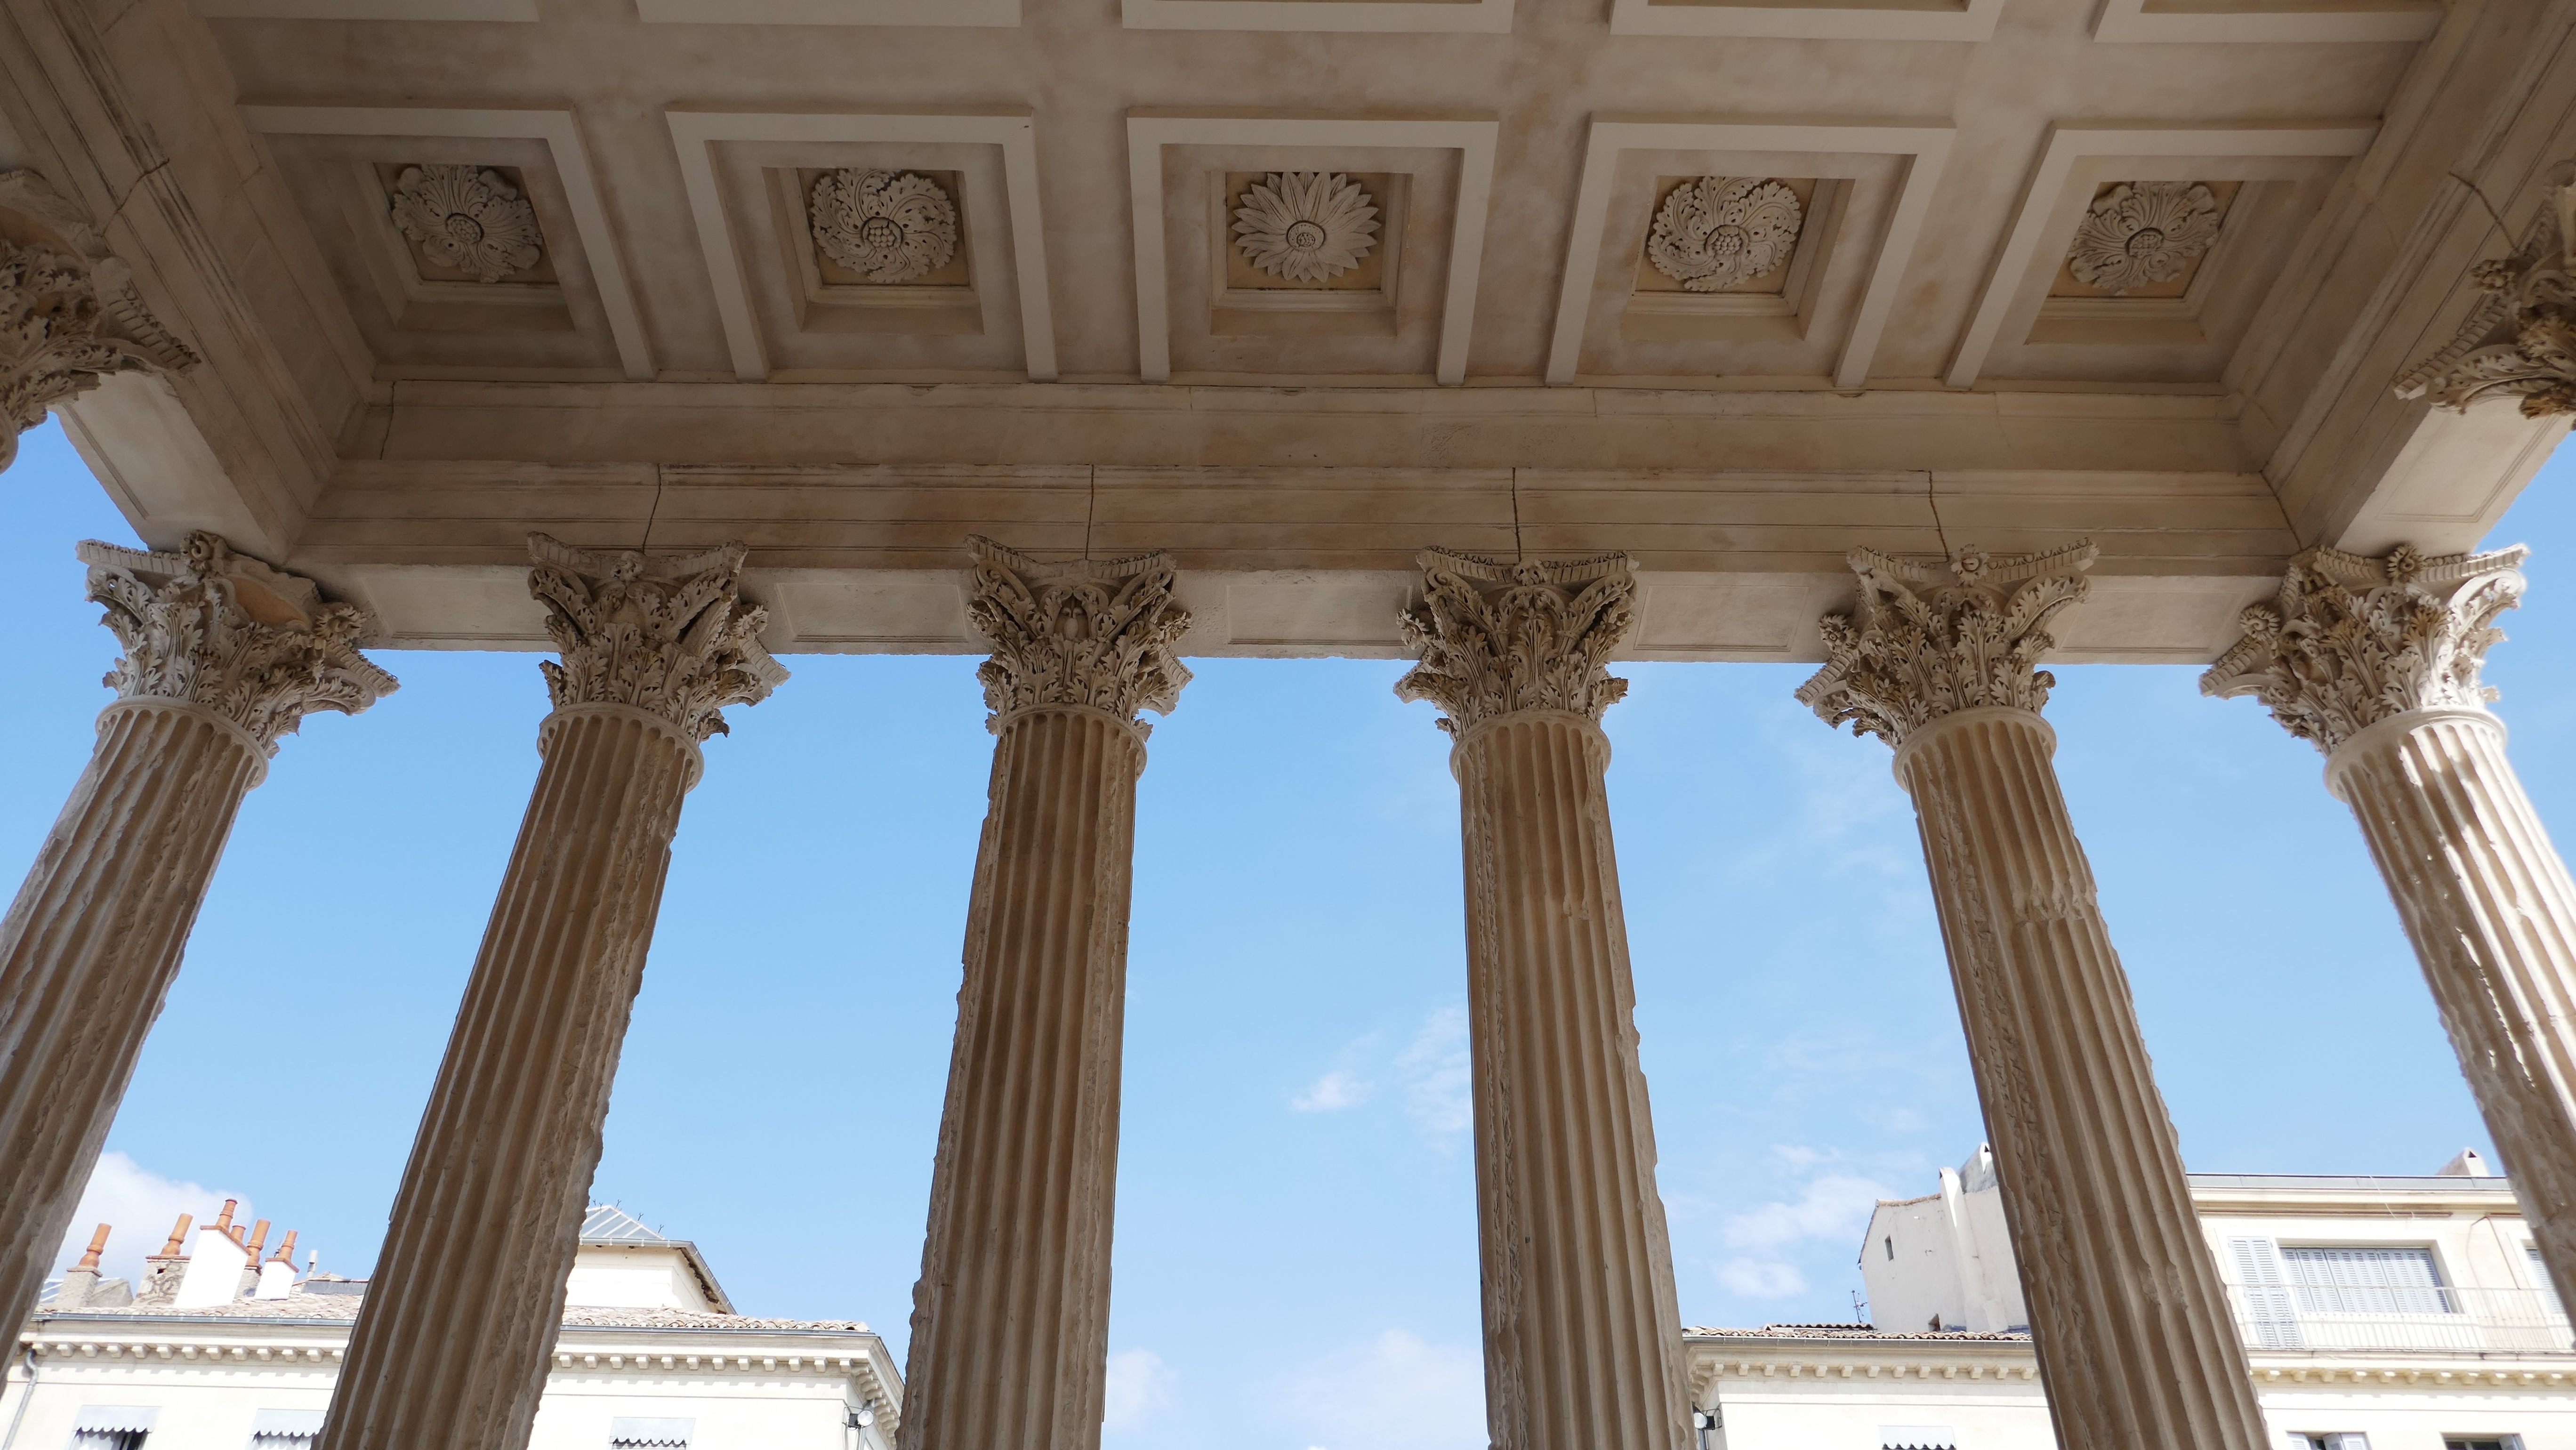
architecture, structure, wood, palace, france, ceiling, column, ancient, facade, interior design, capital, temple, columns, roman, corinthian, maison caree, nimes